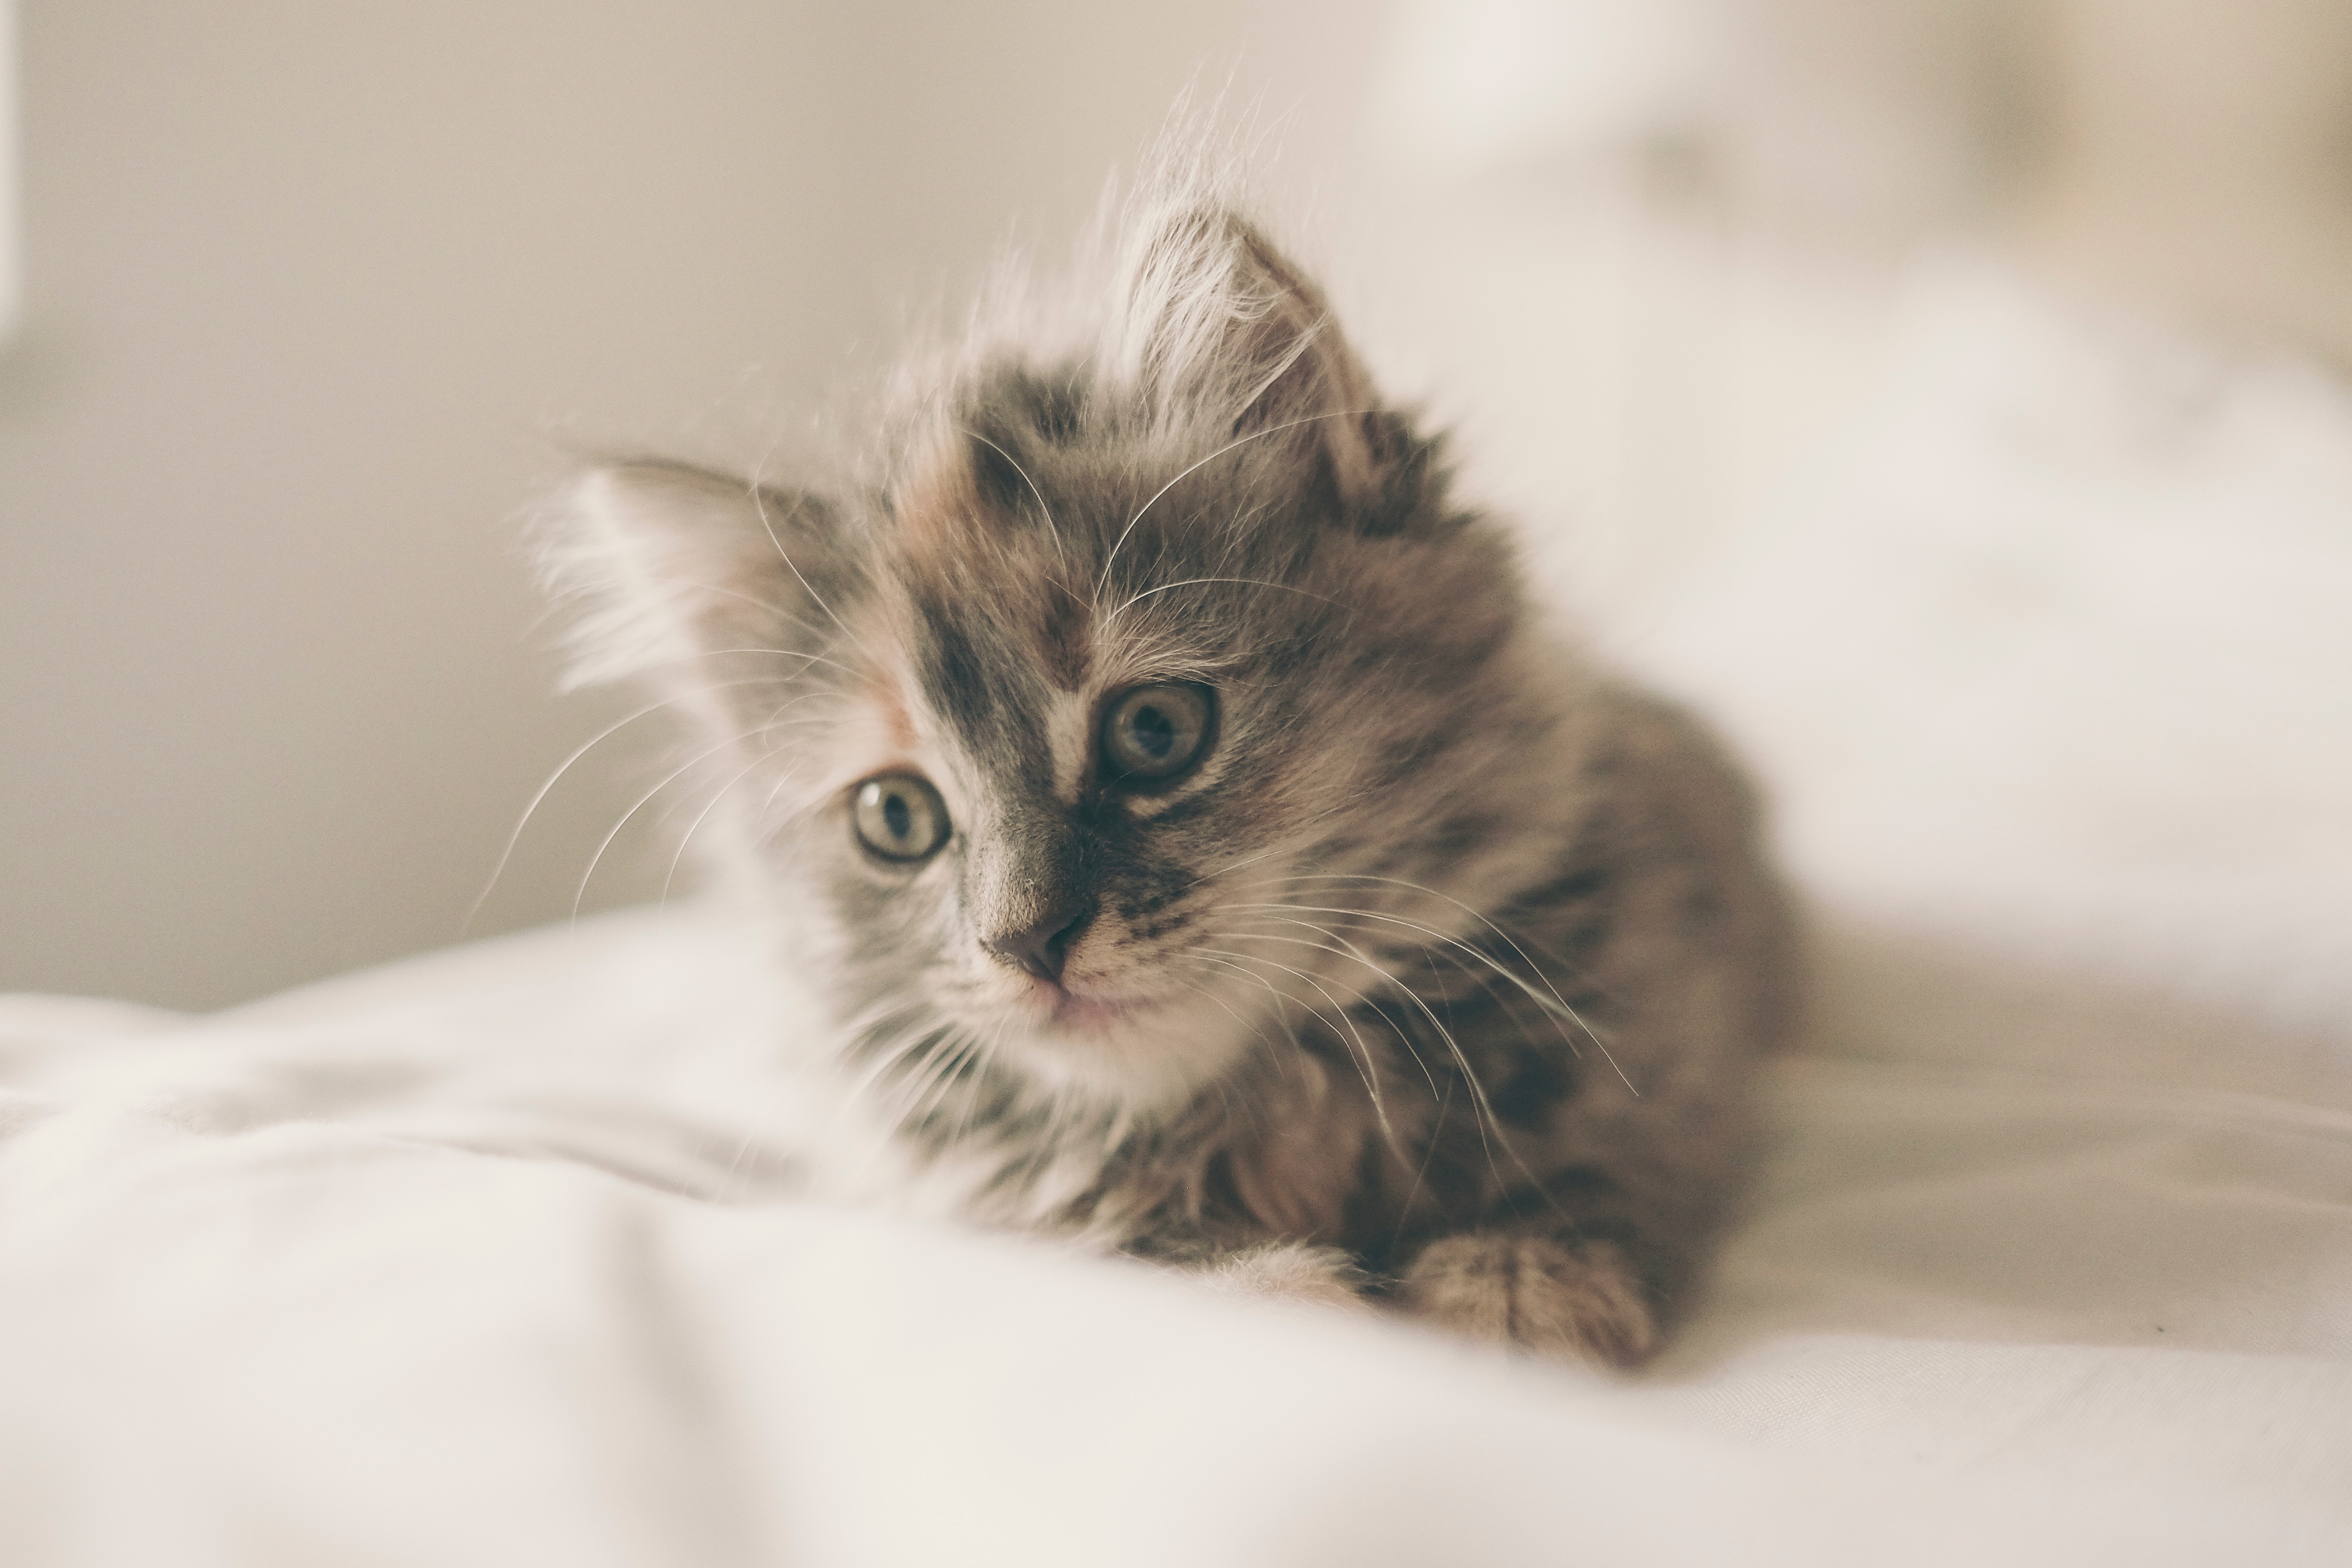
Label: gatto